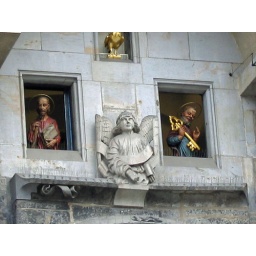
Animated saints appear in the windows as the clock peals (St. Peter with the Key) finally a cock above the saints crows.